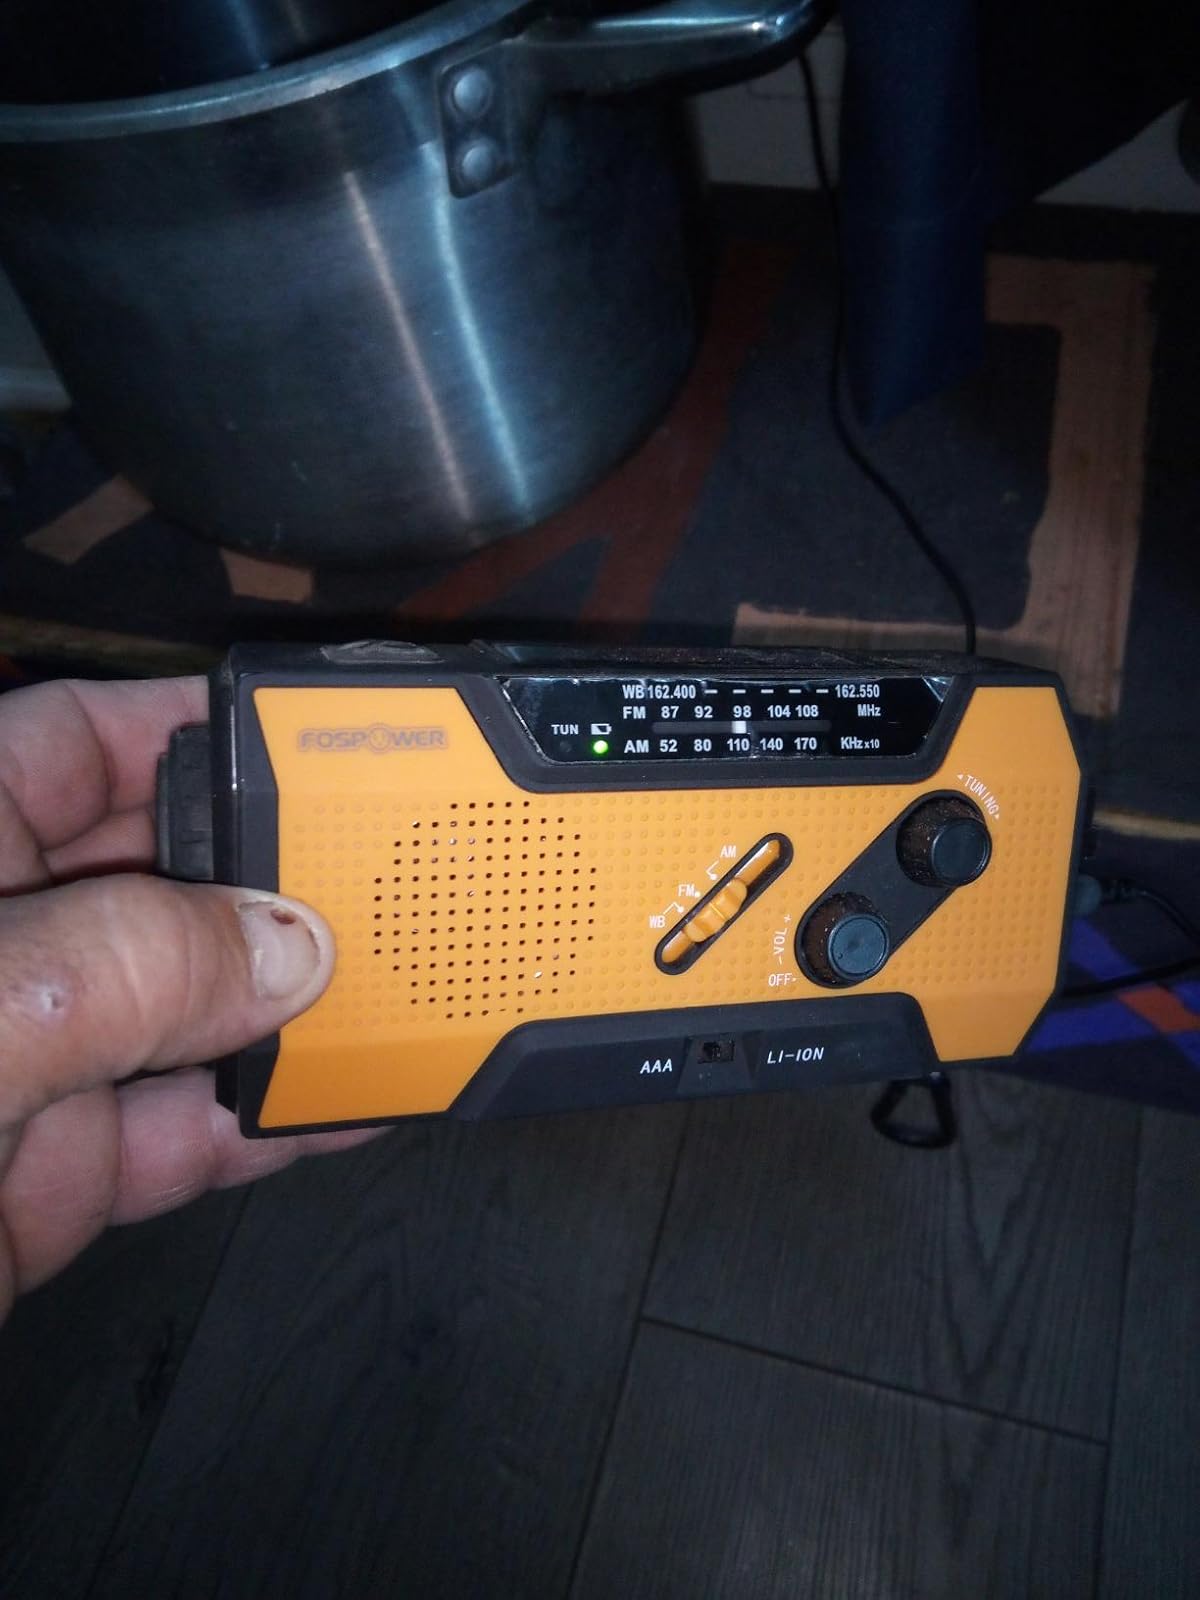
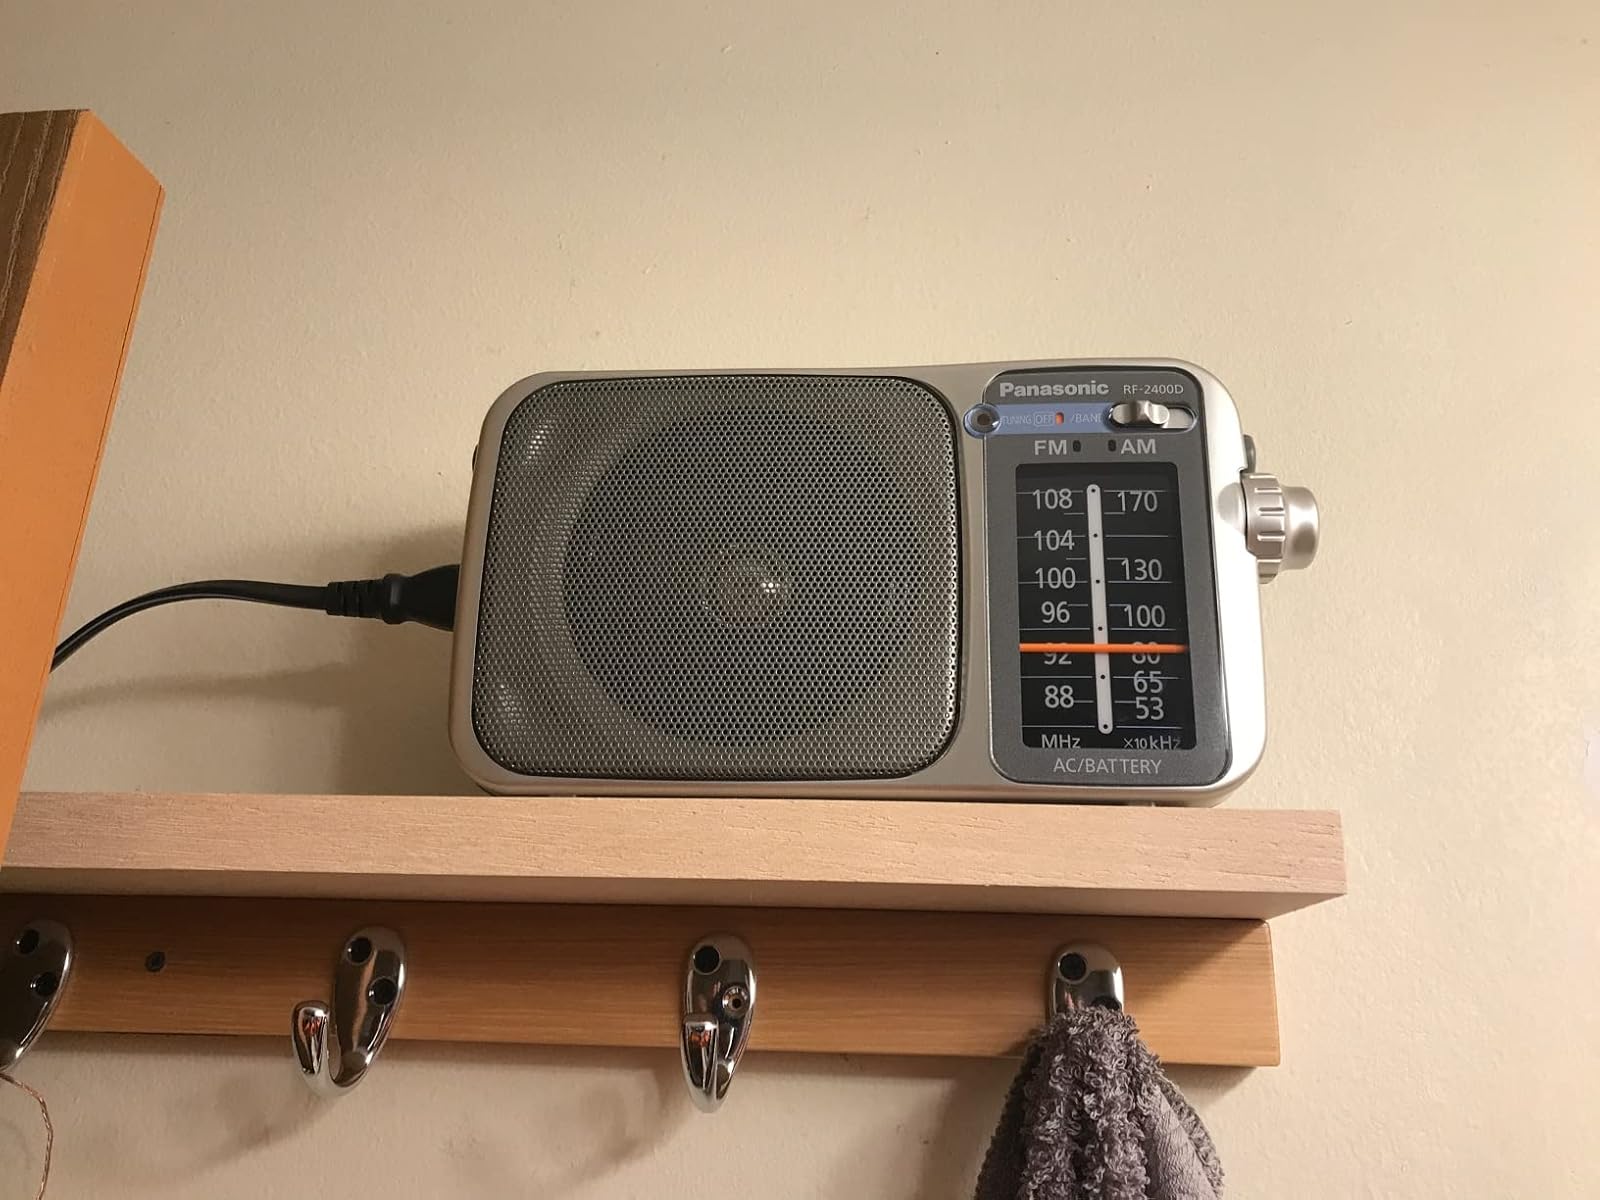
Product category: radio
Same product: no